Pieter Pourbus

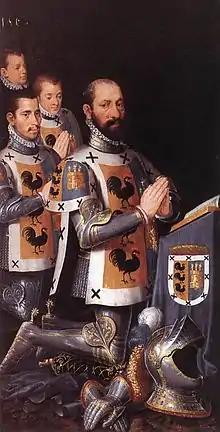

Pourbus' 1558 "Pietà" at the Église Saint-Maurice in Annecy and his "Adoration of the Golden Calf", painted around 1559, are also examples of his many religious works.